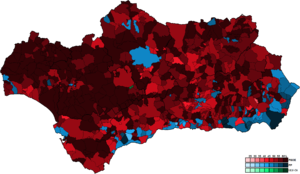
Les élections générales espagnoles de 2008 se sont tenues le dimanche 9 mars 2008 afin d'élire les 350 députés et 208 des 266 sénateurs de la IXᵉ législature des Cortes Generales. 61 députés sont élus en Andalousie.